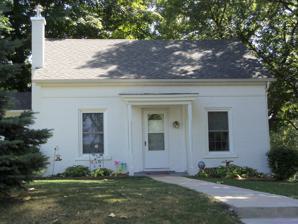
Building: John Smith House (Le Claire, Iowa)
Country: United States of America
Year built: 1852
Historic house in Iowa, United States United States historic place John Smith House U.S. National Register of Historic Places Show map of Iowa Show map of the United States Location 426 Dodge Le Claire, Iowa Coordinates 41°35′46.6722″N 90°20′55.233″W / 41.596297833°N 90.34867583°W / 41.596297833; -90.34867583 Area less than one acre Built 1852 MPS Houses of Mississippi River Men TR NRHP reference No. 79003705 Added to NRHP April 13, 1979 The John Smith House is an historic building located in Le Claire, Iowa , United States. The house has been listed on the National Register of Historic Places since 1979. The property is part of the Houses Houses of Mississippi River Men Thematic Resource , which covers the homes of men from LeClaire who worked on the Mississippi River as riverboat captains, pilots, builders and owners. John Smith John Smith was a son of Ira Smith, who was one of the founders of Le Claire. After the Effie Afton struck the pier of the new railroad bridge between Davenport, Iowa and Rock Island, Illinois in 1856, Smith was hired by the railroad to prove that a steamboat could safely pass under the bridge if it is properly handled. Because the railroad was a competitor of the steamboat industry, river captains would not hire Smith as a river pilot until the 1860s. Along with the Van Sants, also of Le Claire, he developed the raftboat. It pushed the lumber rafts down to the river from the forests in the north to the mills further south. They also developed the bowboat, which was a small sternwheeler set crosswise at the front of the raft to provide additional control over the direction of movement. Architecture The John Smith House is a small one story, brick structure built on a stone foundation. It follows a center hall plan. The facade is three bays wide and the side elevation is two bays. The main entrance is sheltered by a small porch with a flat-roof that is supported by slender wooden posts. The windows have flat stone lintels and sills . There is a wide wooden frieze that runs across the entire front facade and is beaded at the bottom. It is topped by a gable roof whose ridge parallels the front facade. A small, single-story frame addition was added to the east side. References